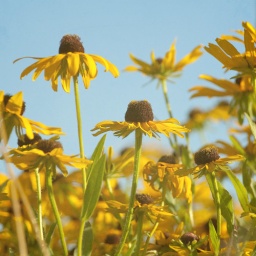
Summer in a field of yellow